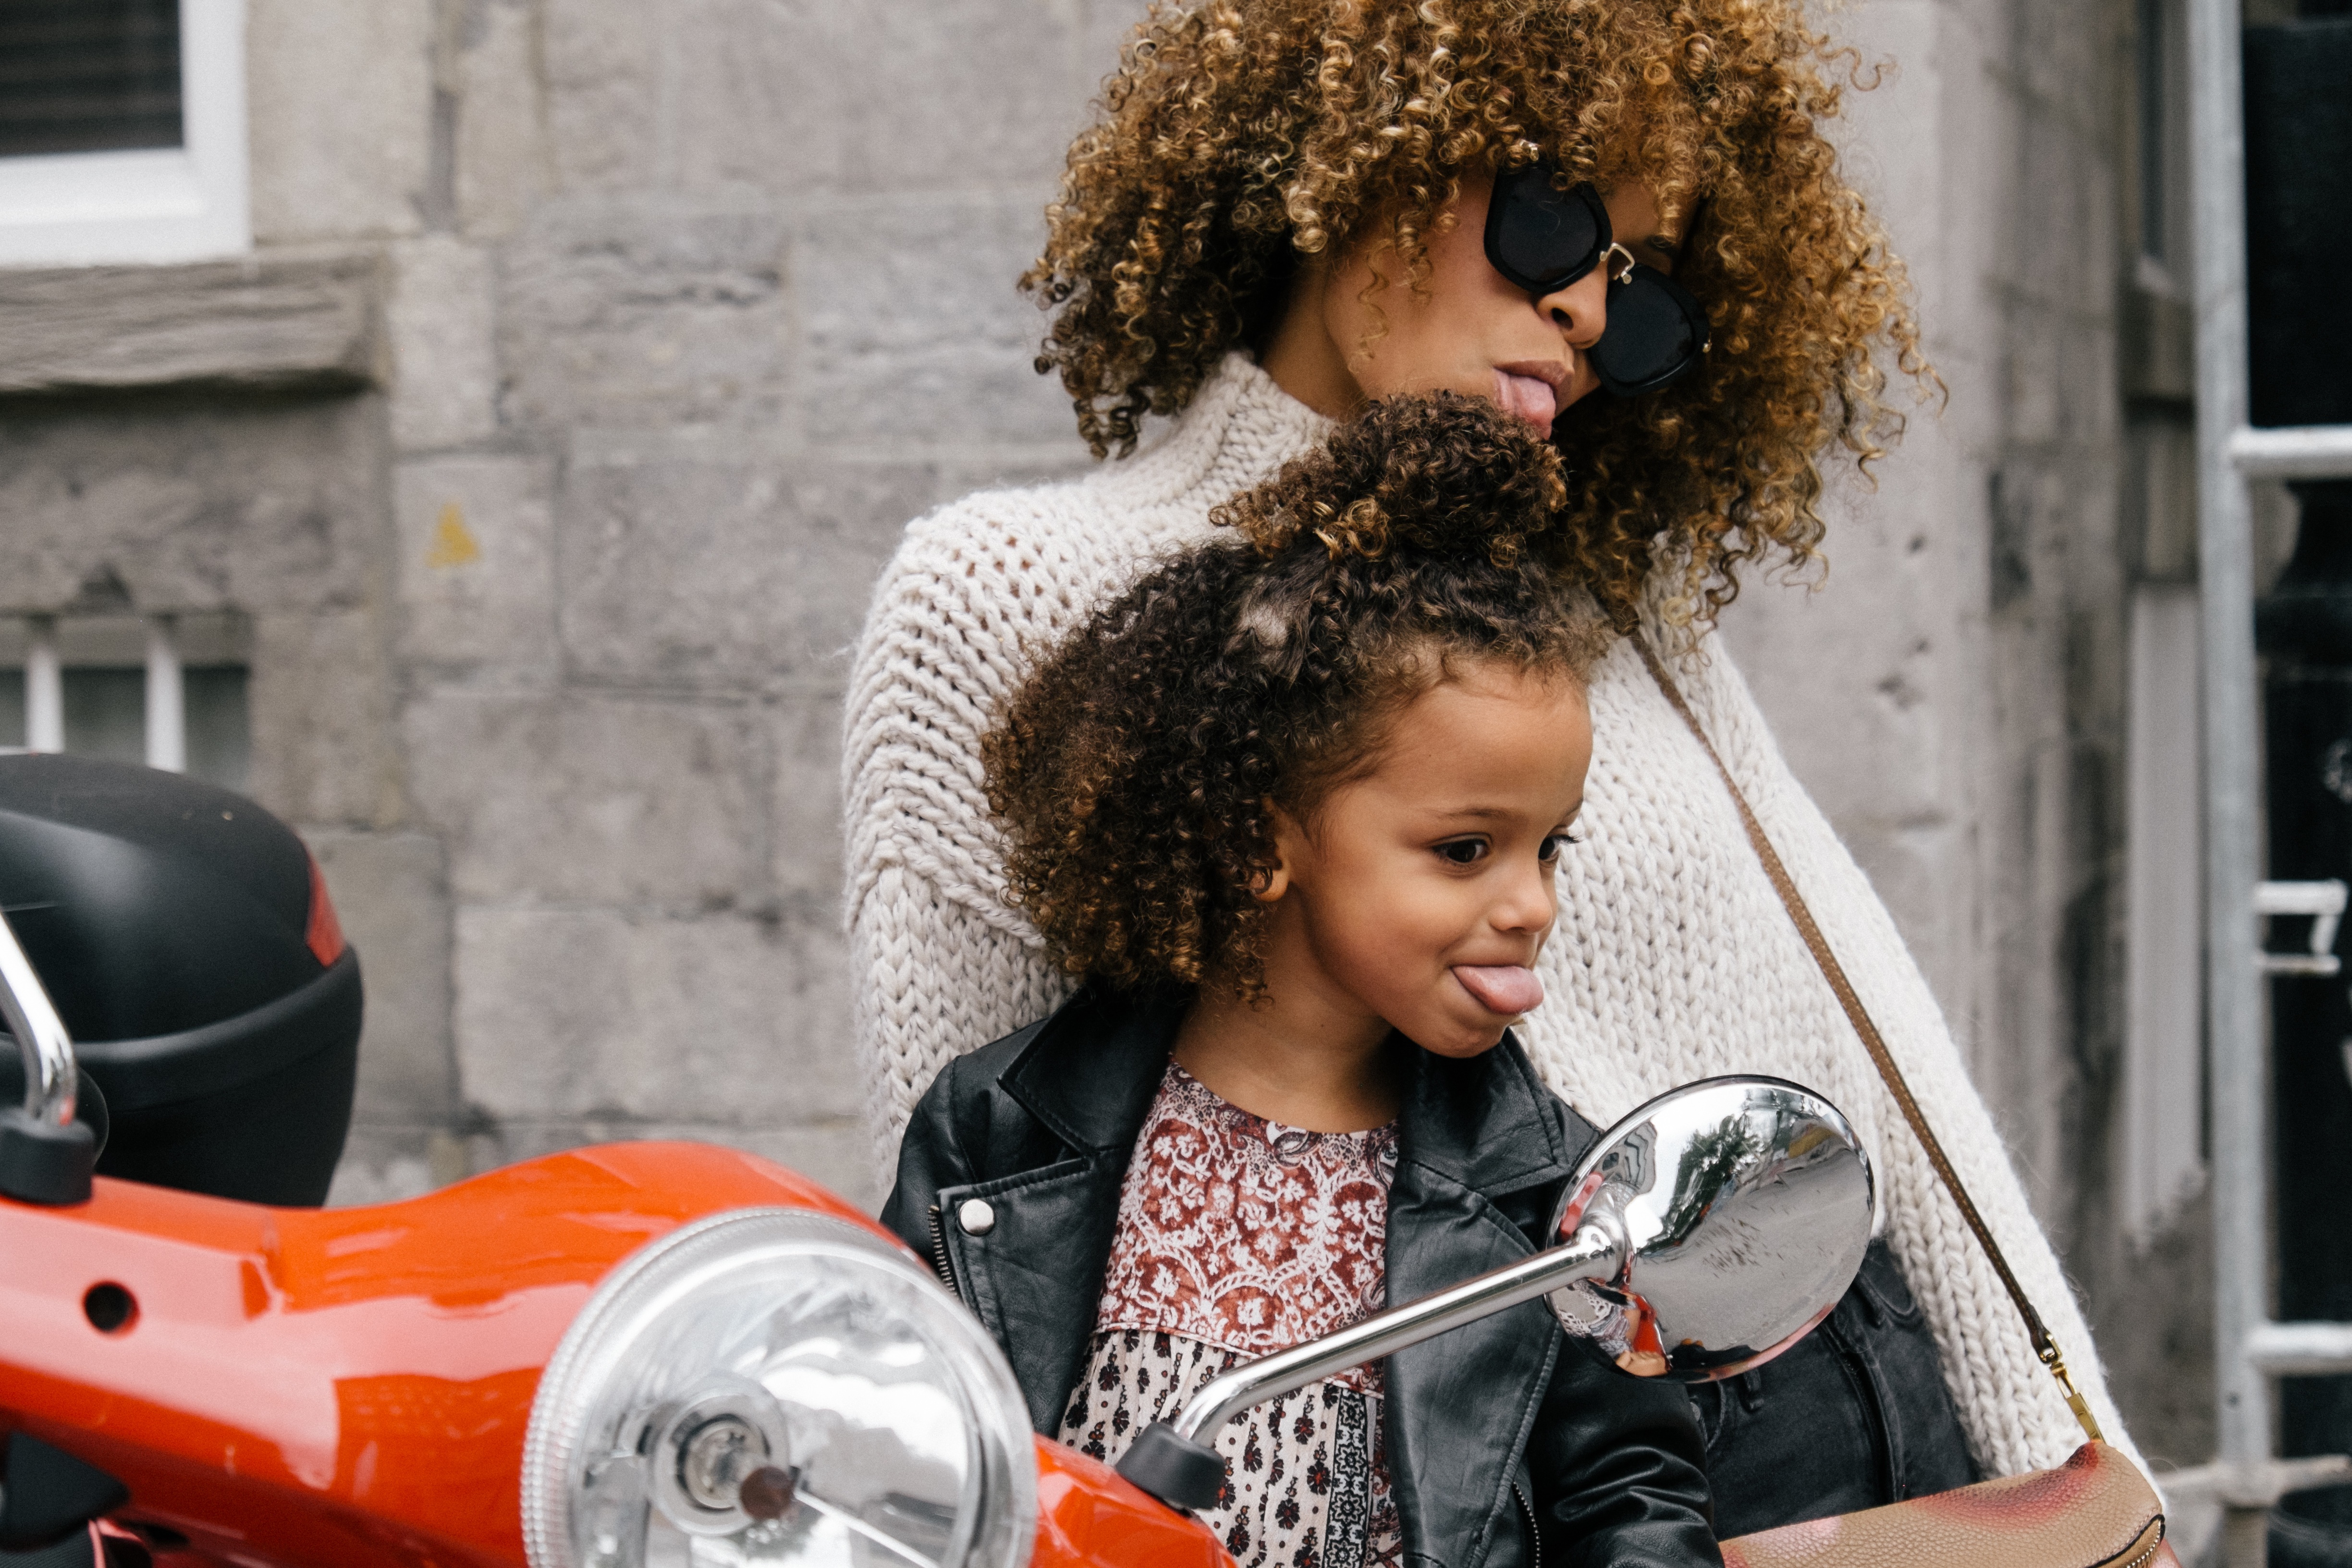
person, girl, hair, kid, model, child, fashion, lady, playful, fun, dress, mother, toddler, beauty